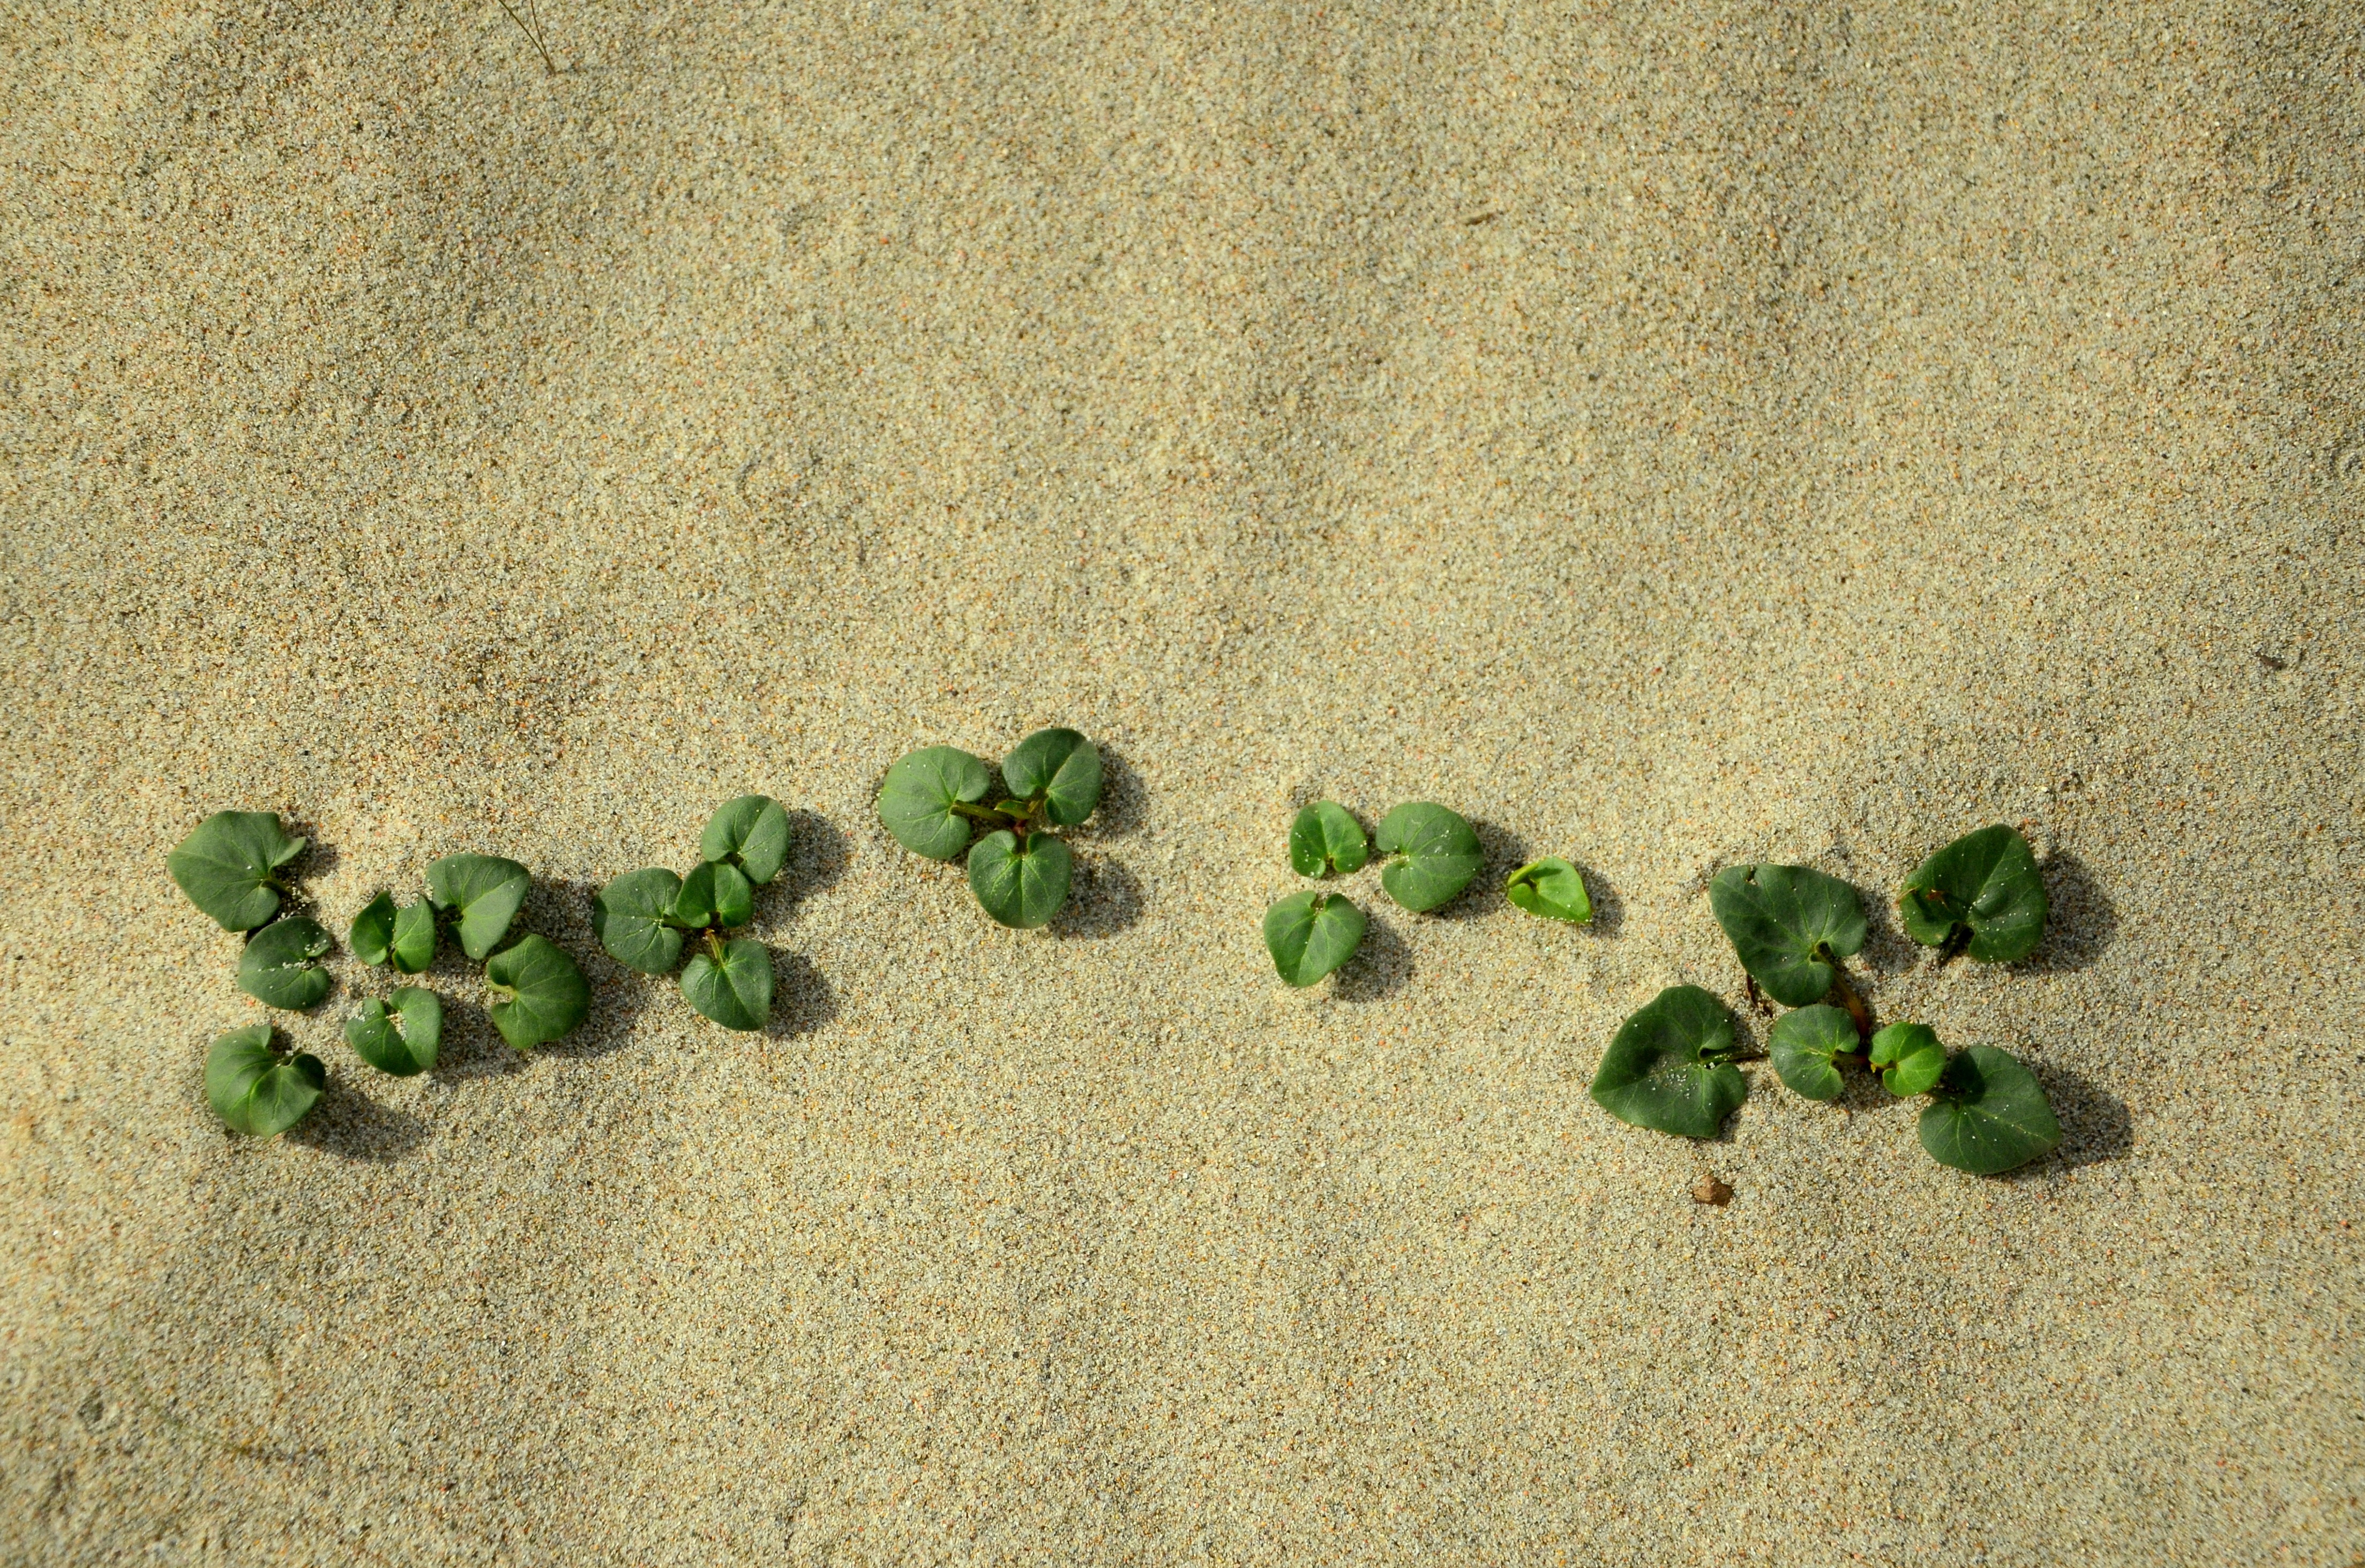
nature, grass, sand, plant, texture, leaf, flower, green, soil, botany, flora, life, wallpaper, survival, the background, flooring, grass family